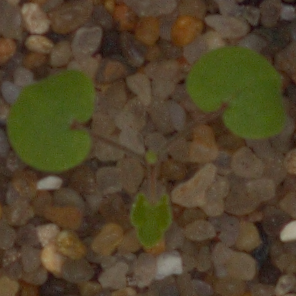
Label: smallflowered_cranesbill